Miami Army Airfield

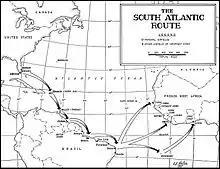
South Atlantic Route Map

Passengers and a small amount of freight were carried on ferried aircraft when there was extra space, but, for the most part, passengers, cargo, and mail moved out of the 36th Street Airport in Miami.